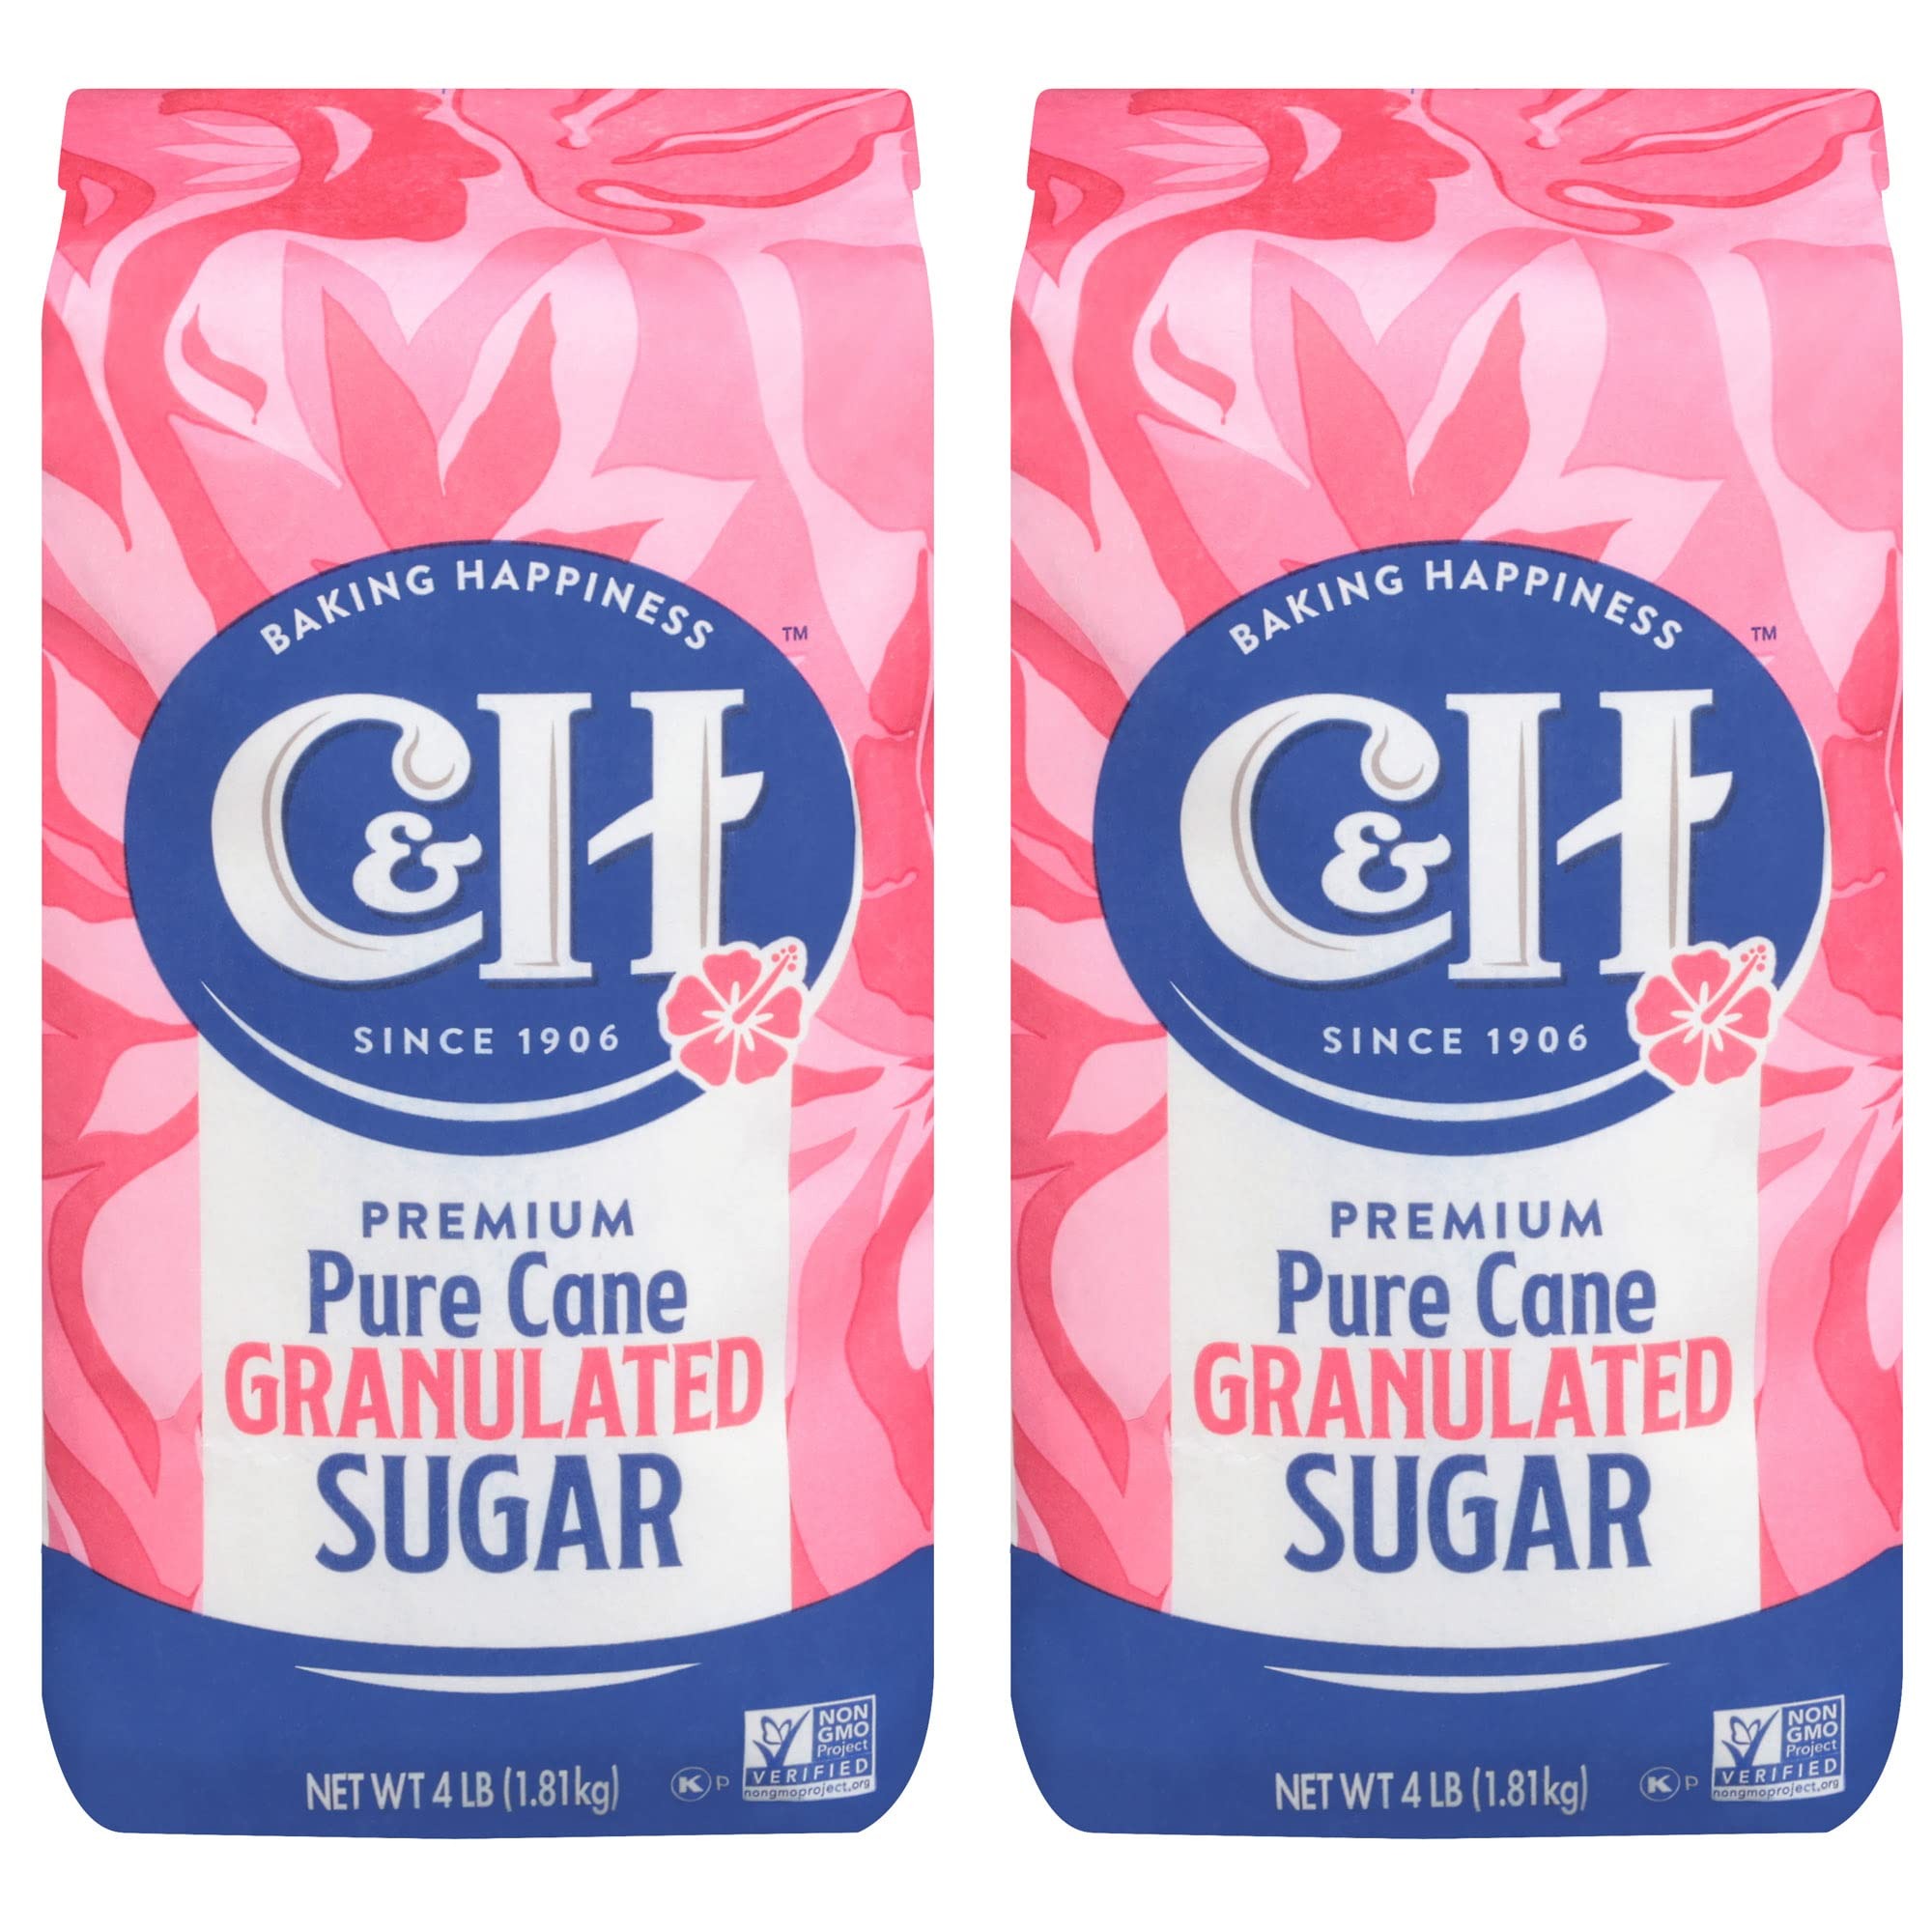
Item Name: C&H® Granulated Sugar, 4 lb Bag of Premium Pure Cane C&H® Sugar (Pack of 2)
Bullet Point 1: PREMIUM PURE CANE SUGAR: Contains pure cane sugar, delivering superior quality and sweetness for baking, cooking, and beverages.
Bullet Point 2: TRUSTED SINCE 1906: A favorite among bakers and home chefs for over a century, ensuring consistent, high-quality results in every recipe.
Bullet Point 3: VERSATILE KITCHEN STAPLE: Ideal for cakes, cookies, coffee, tea, cocktails, and everyday cooking—a must-have for any pantry.
Bullet Point 4: CERTIFIED QUALITY: Non-GMO Project Verified, gluten-free, and kosher-certified—a sugar you can trust.
Bullet Point 5: CONVENIENT BULK PACK: Includes two 4 lb bags (approx. 9 cups per bag), perfect for stocking up on baking essentials.
Product Description: Crafting sugar and happiness has been our mission since 1906, and our C&H experts have dedicated themselves to quality, earning the respect and trust of the baking community for more than a century. Stock up on the trusted sweetness of C&H Pure Cane Granulated Sugar for superior quality and taste. Whether you're baking delicious cakes and cookies, sweetening coffee or tea, or crafting homemade desserts and cocktails, this versatile pantry essential ensures smooth blending and consistent results every time. For over a century, C&H has been the preferred choice of bakers and home chefs, known for its premium quality and fine texture. We refine C&H Granulated Sugar into extra fine crystals so you can easily stir it, sprinkle it, or mix it into recipes. This bulk 2-pack of 4 lb bags provides approximately 18 cups of sugar, making it ideal for baking, cooking, and everyday sweetening. Certified Non-GMO Project Verified, gluten-free, and kosher-certified, C&H Granulated Sugar is a pure and natural sweetener you can trust for all your favorite recipes. A baking essential for every kitchen. The Recipe for Happiness Starts with C&H
Value: 2.0
Unit: Count

Price: 5.79